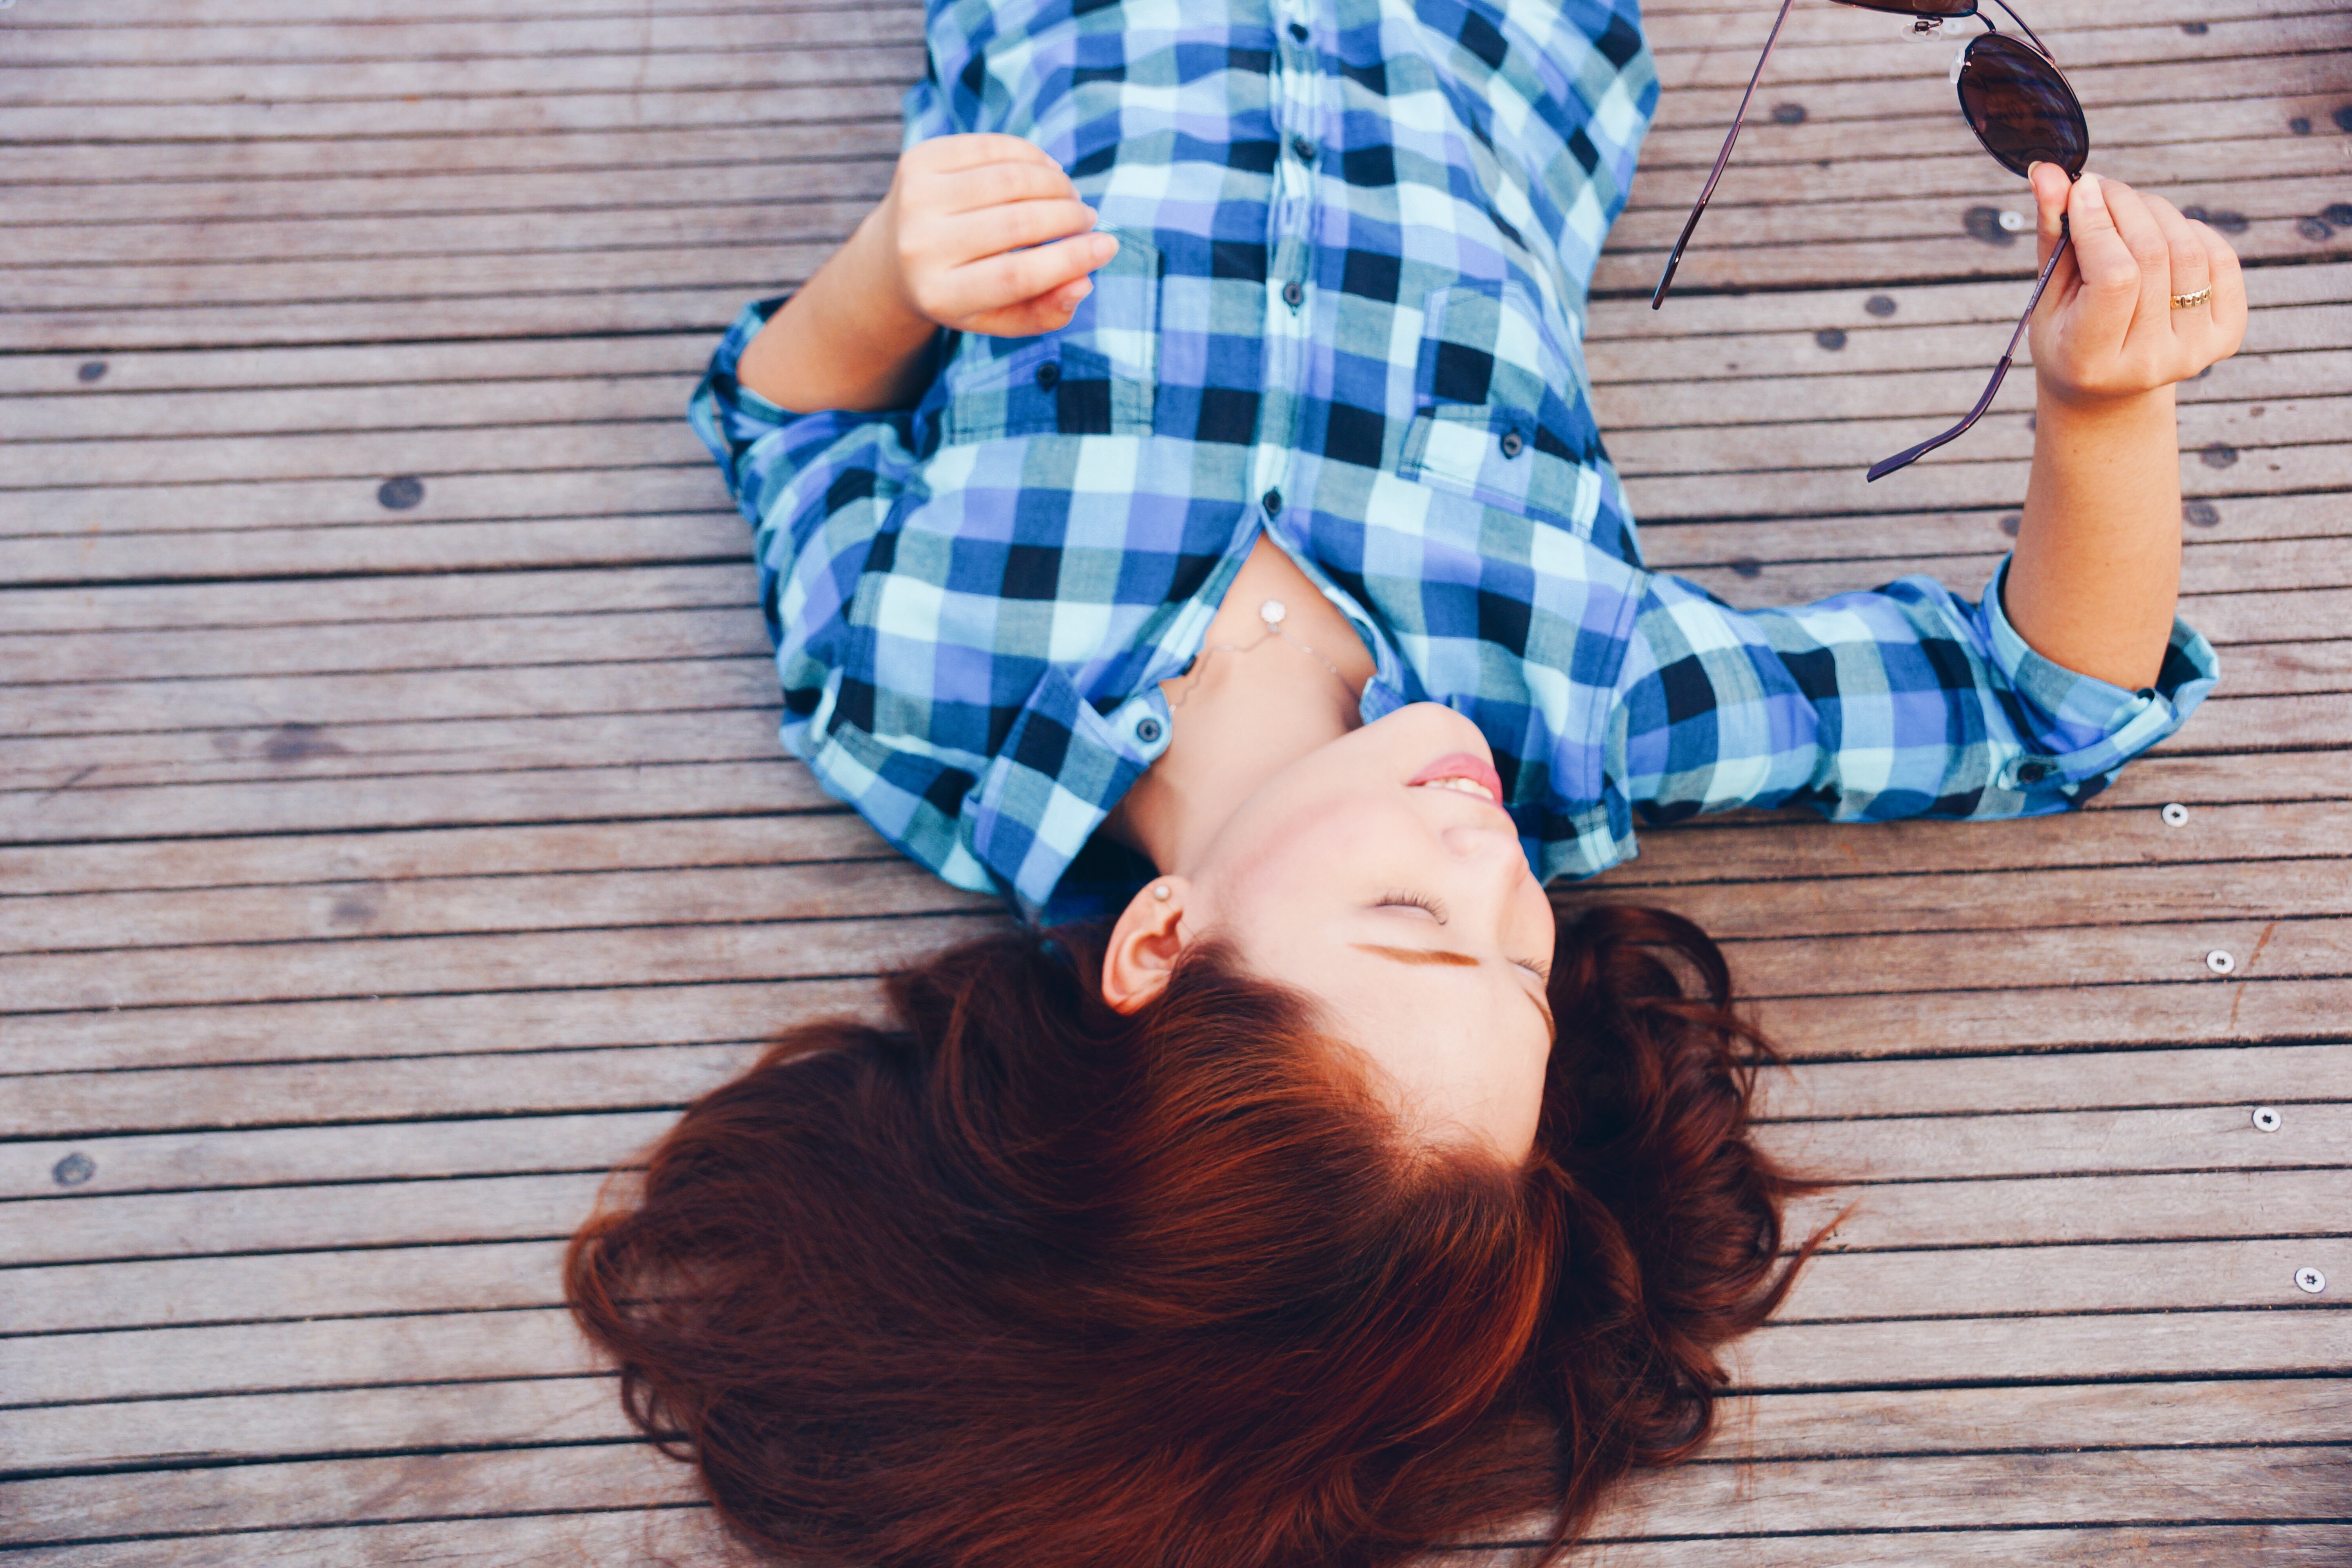
hand, person, woman, spring, sunglass, blue, holding, interaction, photo shoot, human positions